Java applet

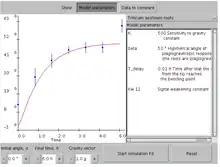
A Java applet that was created as supplementary demonstration material for a scientific publication

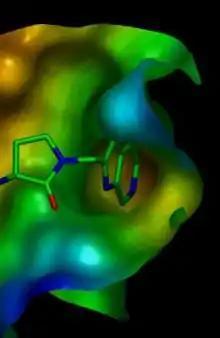
A Java applet that uses 3D hardware acceleration to visualize 3D files in .pdb format downloaded from a server

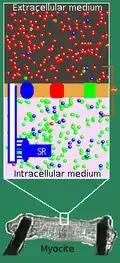
Using applet for nontrivial animation illustrating biophysical topic (randomly moving ions pass through voltage gates)

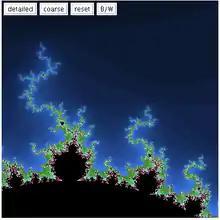
Using a Java applet for computation intensive visualization of the Mandelbrot set

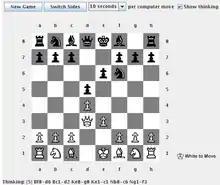
Applets' running speed is sufficient for making e.g. nontrivial computer games that play chess.

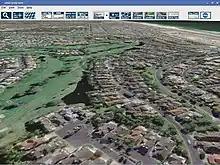
NASA World Wind (open source) is a second generation applet that makes heavy use of OpenGL and on-demand data downloading to provide a detailed 3D map of the world.

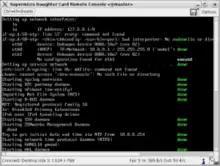
Web access to the server console at the hardware level with the help of a Java applet

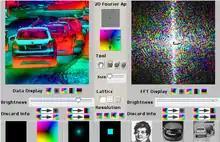
Demonstration of image processing using two dimensional Fourier transform

Java applets are small applications written in the Java programming language, or another programming language that compiles to Java bytecode, and delivered to users in the form of Java bytecode.